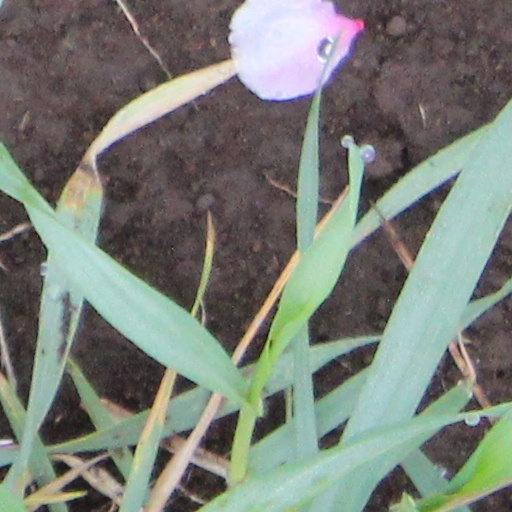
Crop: wheat